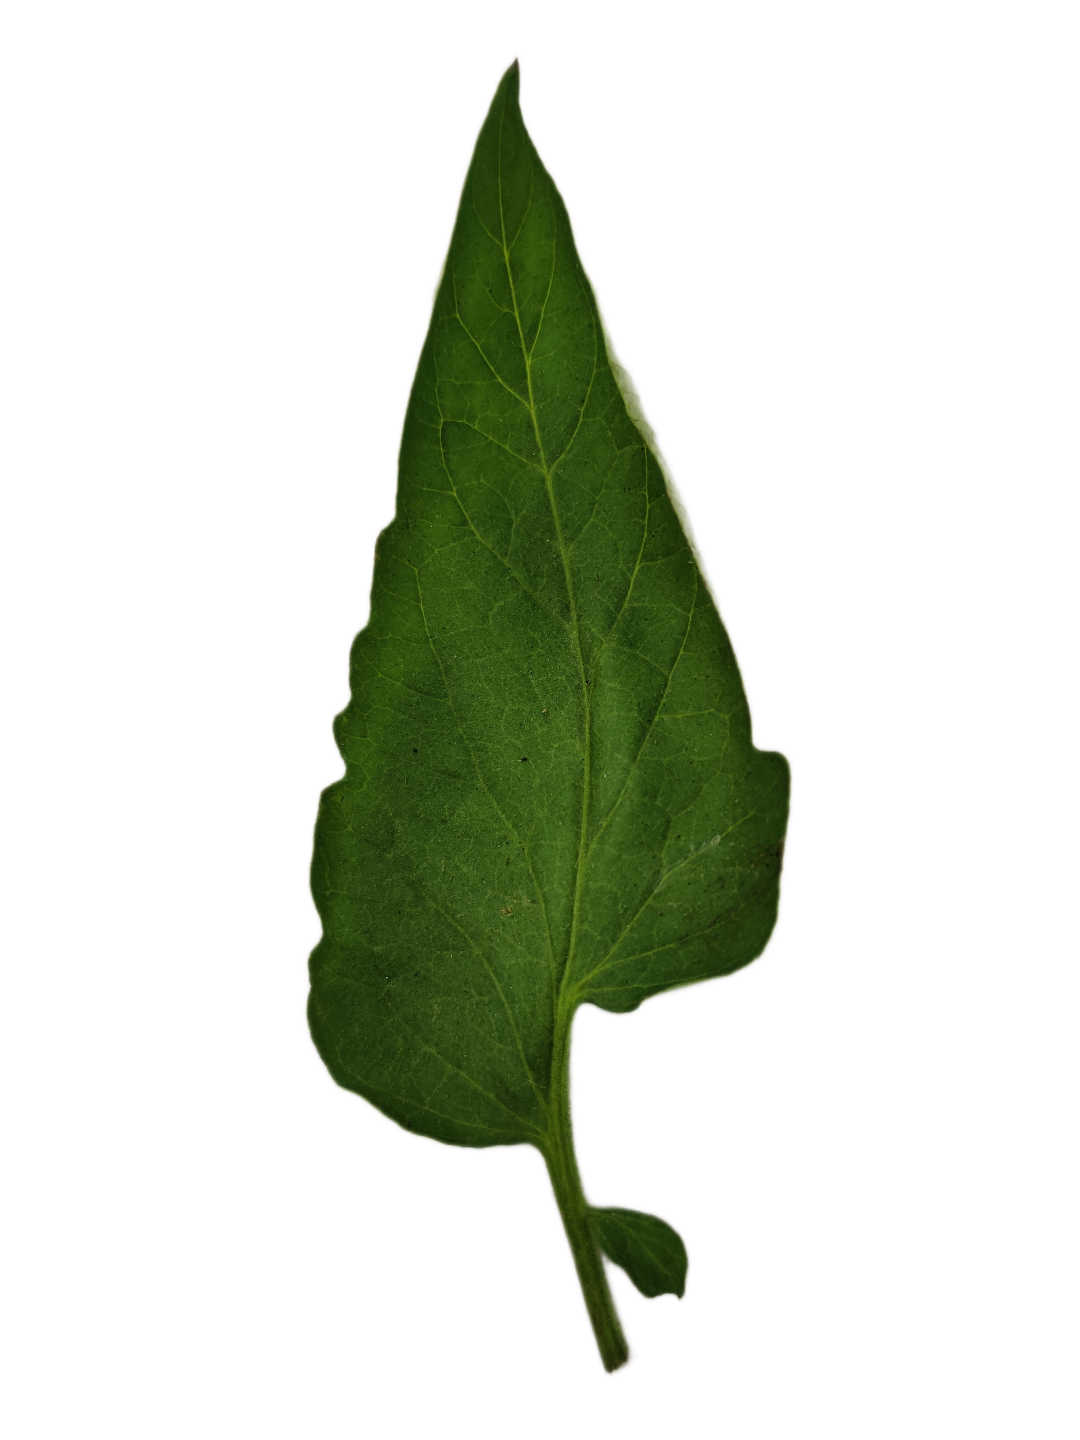
Crop: Tomato
Label: Mosaic